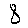
Label: 8